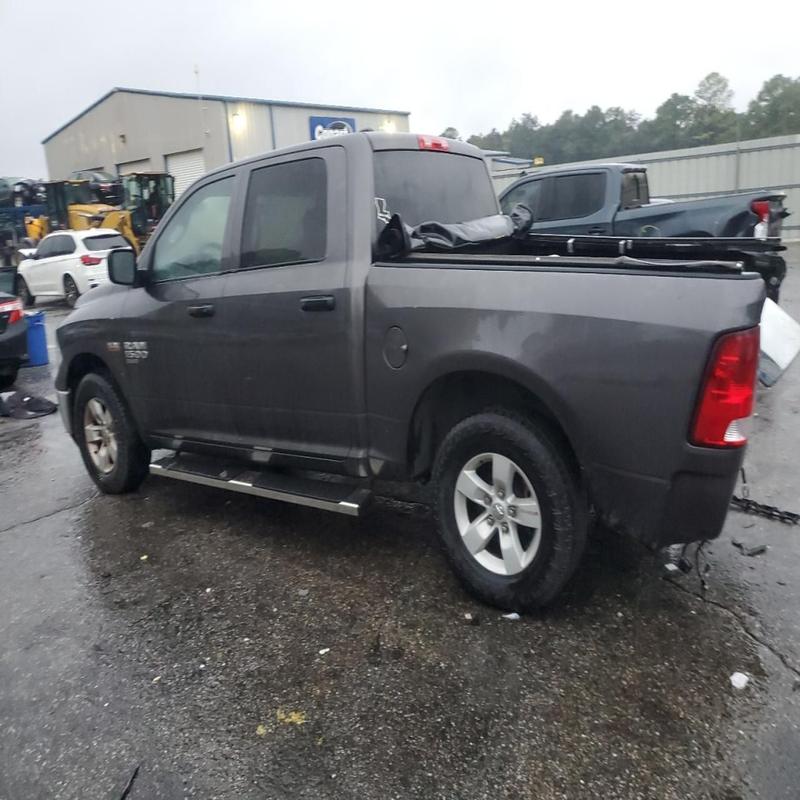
Aucun dommage détecté.
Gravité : aucun